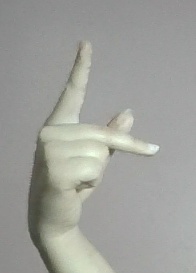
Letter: dha